Iron Mike Steele

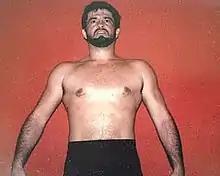
Iron Mike Steele

John Michael Meek (July 18, 1955 – August 29, 2007) better known by his ring name Iron Mike Steele was an American professional wrestler and also made frequent appearances on Pro Wrestling Weekly. He was a student of Boris Malenko and Tor Kamata. A Florida native, according to Online World of Wrestling, Steele took part in several matchups with notable names in the 90s including Marc Mero and Dean Malenko. However, a motorcycle crash would effectively end his wrestling career in 1994. In 2003, he broke up a fight between two men in a bar, telling them to leave each other alone. Later the same night, one of the men, Joshua Singletary, killed adversary Charles "Chuck" Rock by setting him on fire. Tragically, Meek was killed in a traffic homicide on August 29, 2007. Steele refused to fight a belligerent, drunk man at a bar. Steele walked out of the bar and left on his Harley Davidson motorcycle. The man followed behind him in his work van and rammed Steele's Harley Davidson. The killer was charged with murder and sentenced to life without parole. The Iron Mike Foundation was started in his name to raise money for children's charity.